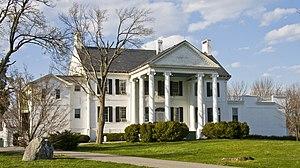
Prospect Hall, Frederick, Maryland, Etats-Unis